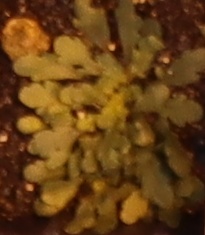
Label: Horseweed